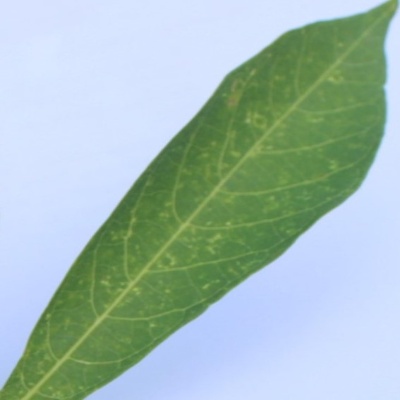
Crop: Cassava
Condition: green mite